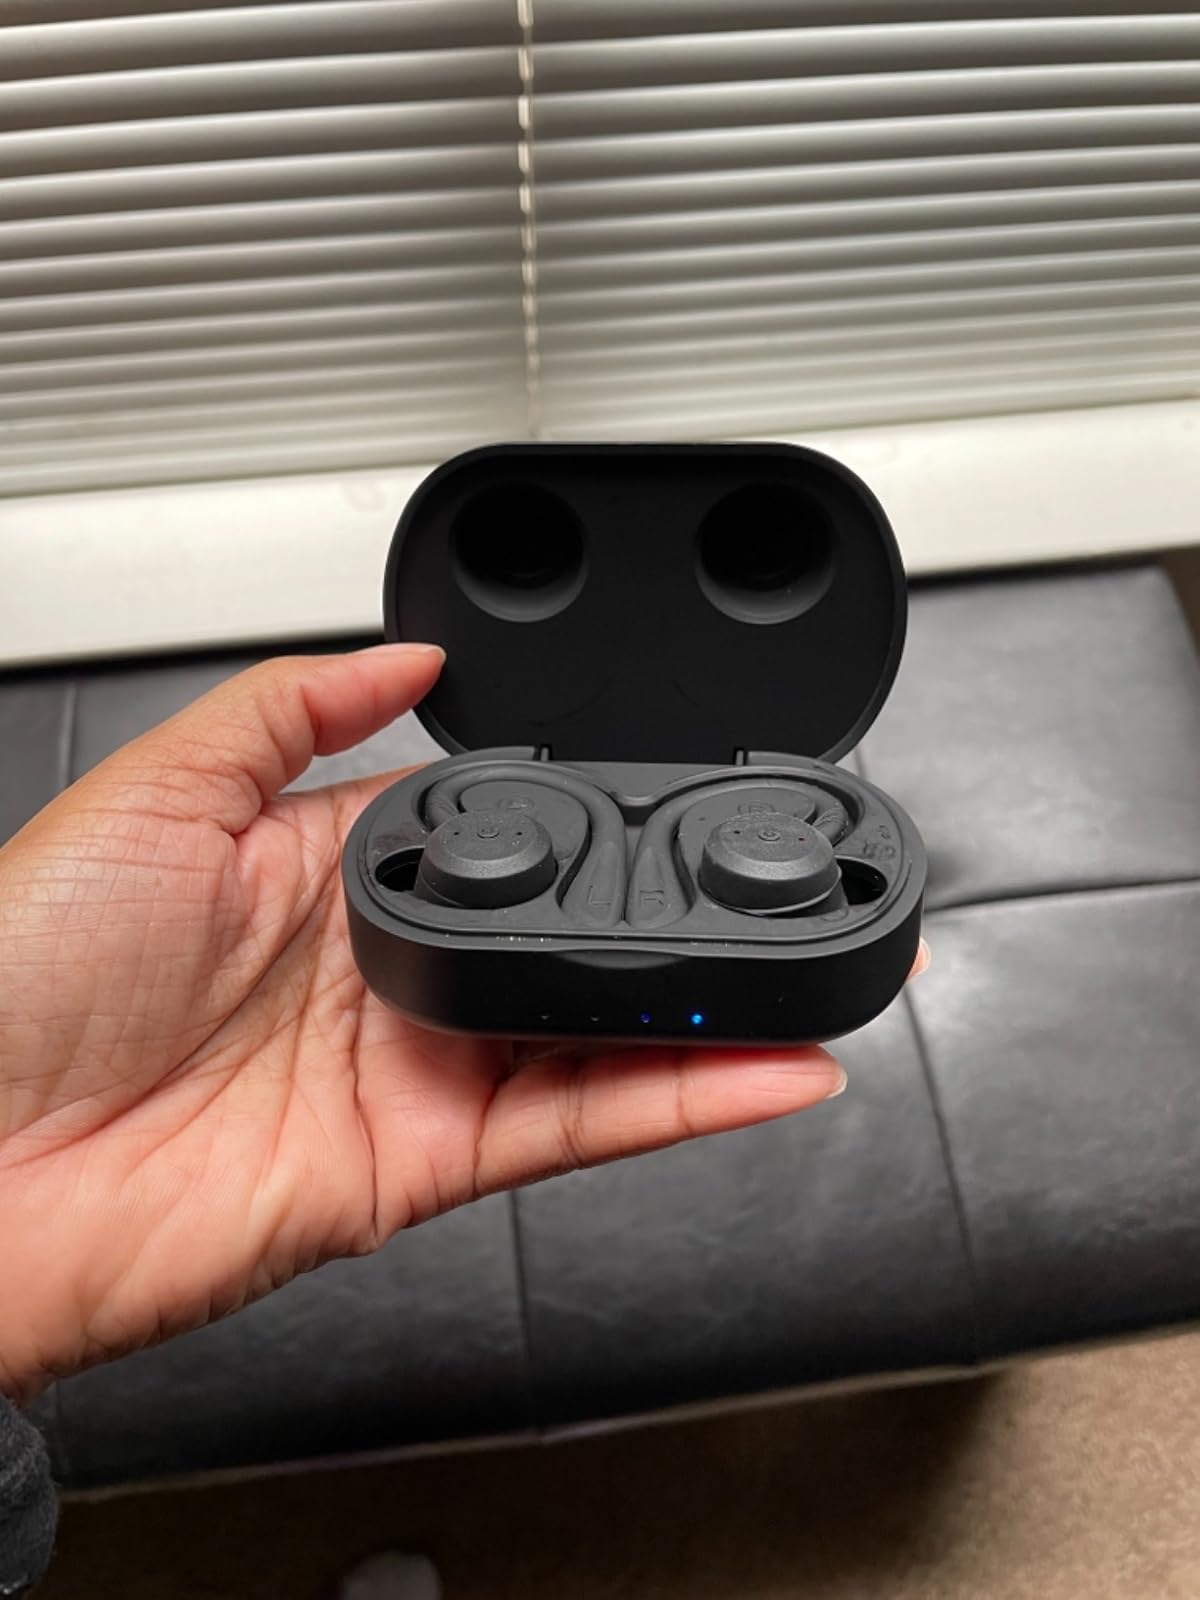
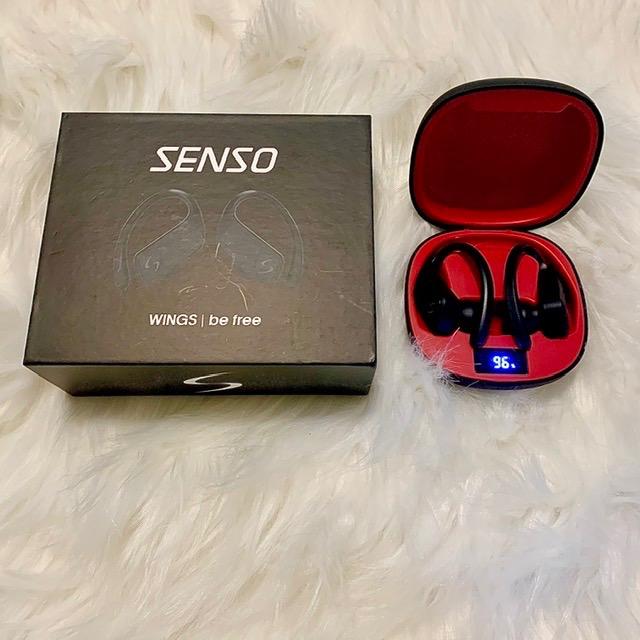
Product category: earbuds
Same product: no